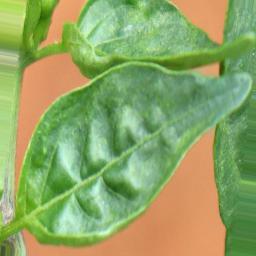
Label: mites_and_trips